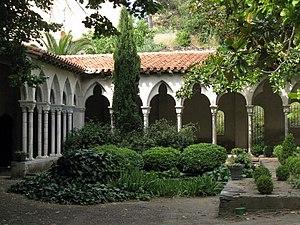
Ancienne église et ancien couvent des Dominicains de Collioure (Pyrénées-Orientales, France)
Le couvent des dominicains de Collioure est un ancien couvent de dominicains situé sur la commune de Collioure.